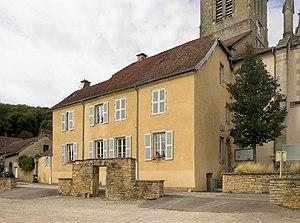
La mairie de Colombier